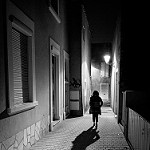
Scene: Outdoor